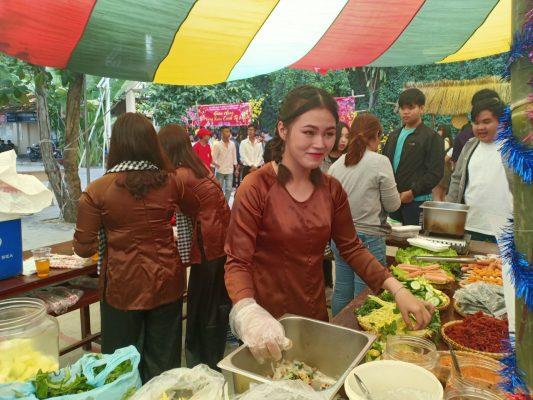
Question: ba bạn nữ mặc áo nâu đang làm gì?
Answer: đang đứng bán hàng